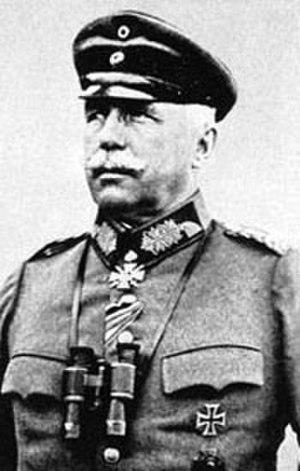
Johannes von Eben, né le 24 février 1855 et mort le 30 juin 1924, est un officier prussien qui participe à la Première Guerre mondiale. Initialement au commandement du 10ᵉ corps d'armée de réserve, il participe aux premiers combats sur le front de l'Ouest en 1914, puis est transféré sur le front de l'Est jusqu'en 1918. À la fin de la guerre, il prend provisoirement le commandement du 1ᵉʳ corps d'armée avant de prendre sa retraite et de finir sa vie en province de Prusse-Orientale.